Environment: real
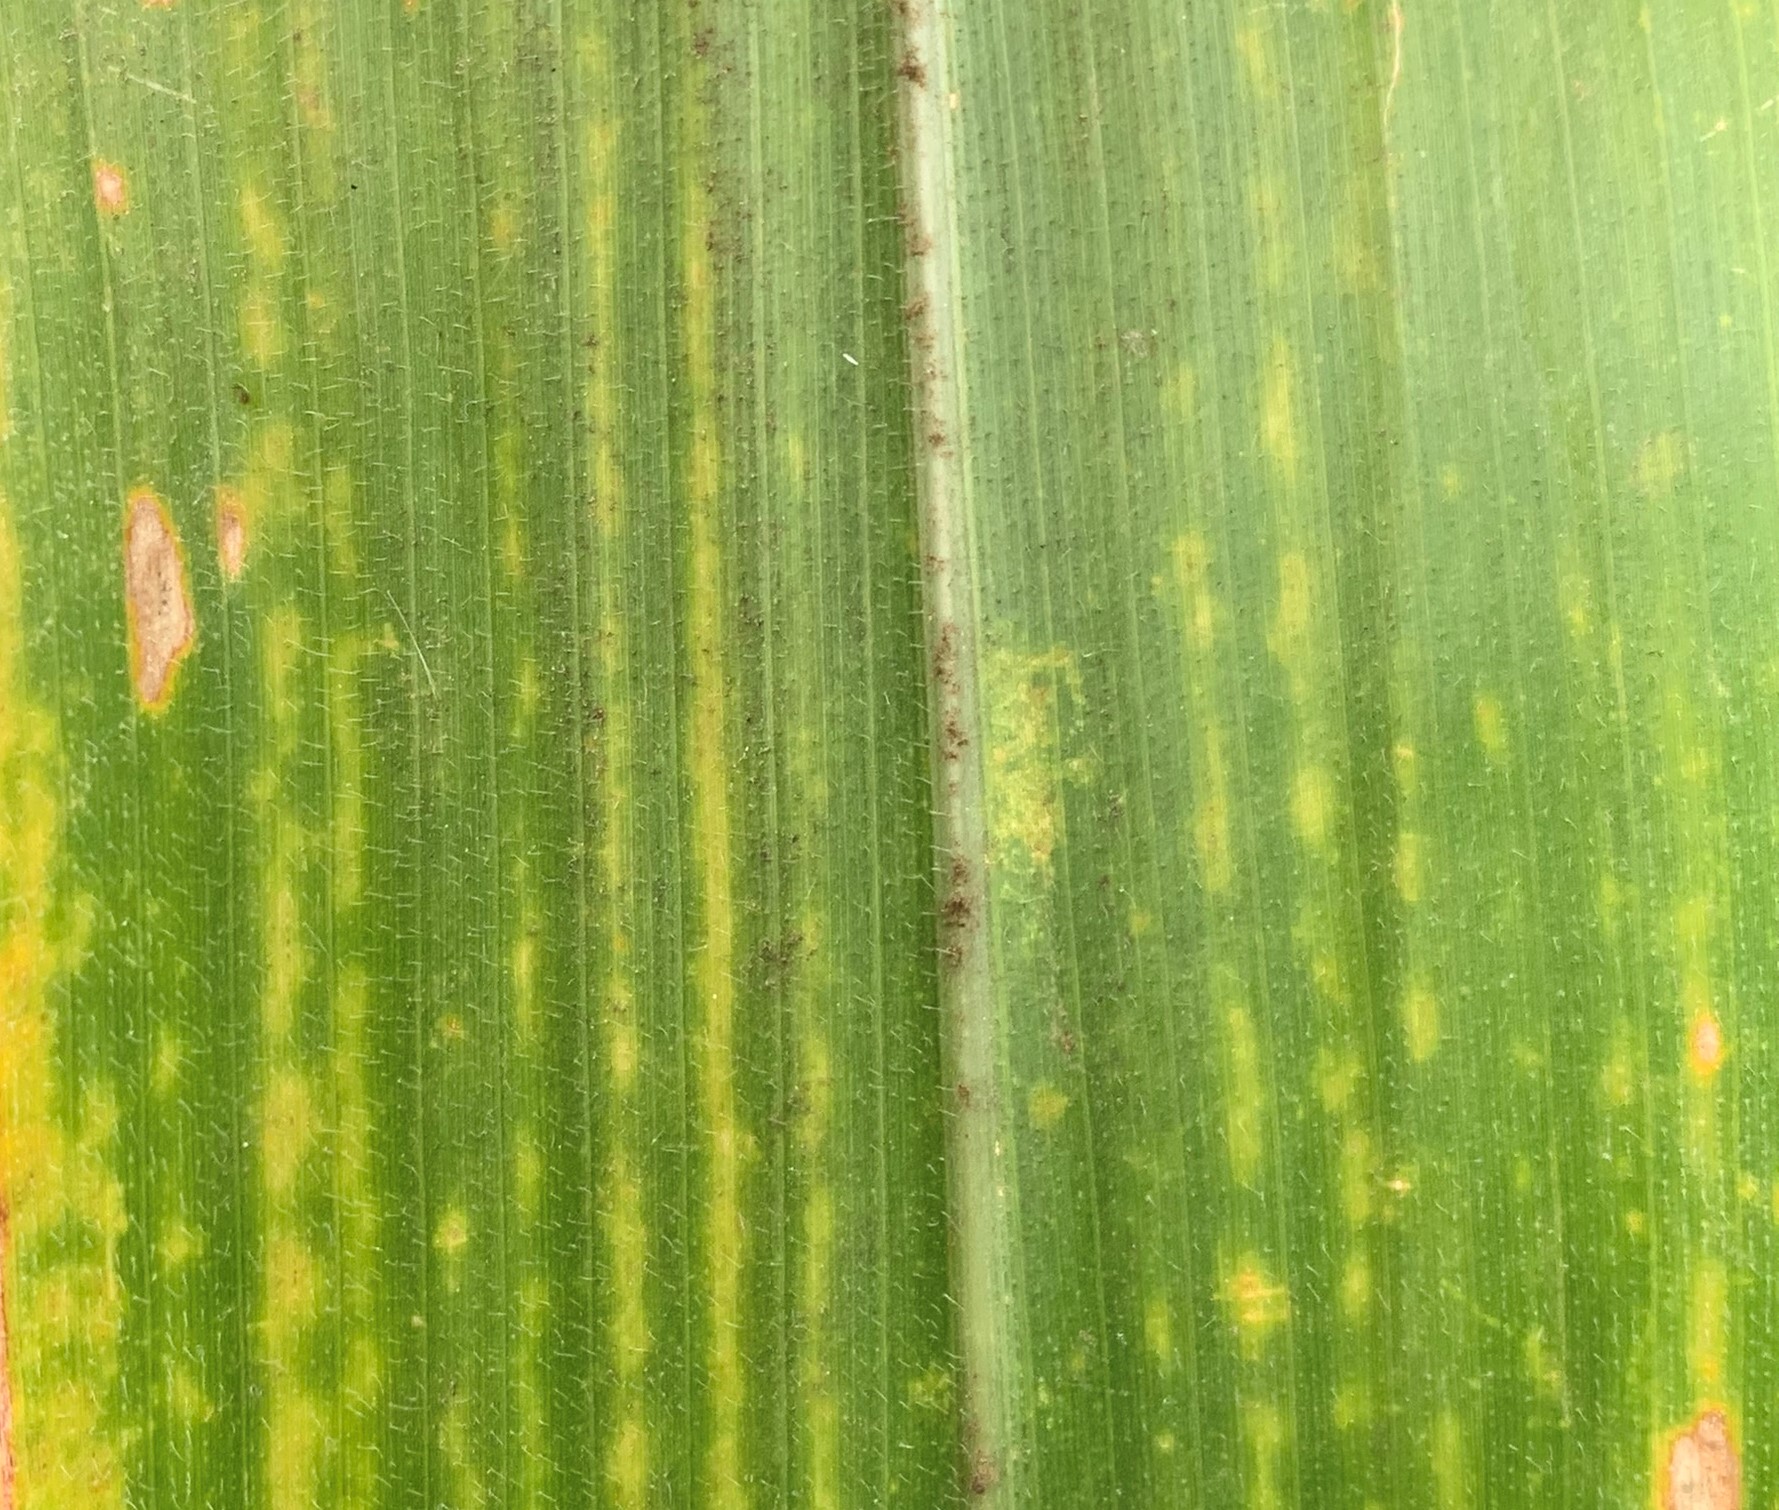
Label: lethal_necrosis